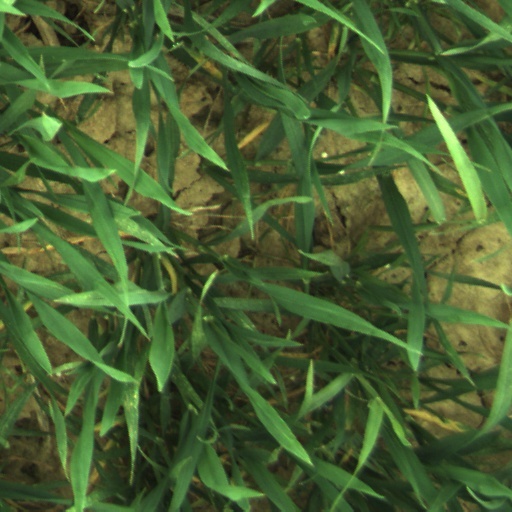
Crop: wheat